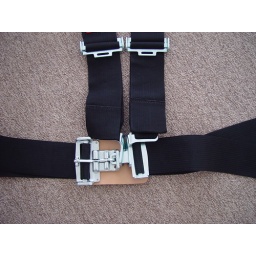
The safety racing seatbelts. If these don't hold a person in a seat during a crash, I don't know what will.